John, King of England

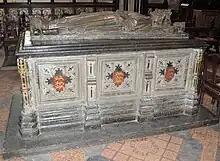
King John's tomb in Worcester Cathedral

The rebels made the first move in the war, seizing the strategic Rochester Castle, owned by Langton but left almost unguarded by the archbishop. John was well prepared for a conflict. He had stockpiled money to pay for mercenaries and ensured the support of the powerful marcher lords with their own feudal forces, such as William Marshal and Ranulf de Blondeville, 6th Earl of Chester. The rebels lacked the engineering expertise or heavy equipment necessary to assault the network of royal castles that cut off the northern rebel barons from those in the south. John's strategy was to isolate the rebel barons in London, protect his own supply lines to his key source of mercenaries in Flanders, prevent the French from landing in the south-east, and then win the war through slow attrition. John put off dealing with the badly deteriorating situation in North Wales, where Prince Llywelyn was leading a rebellion against the 1211 settlement.